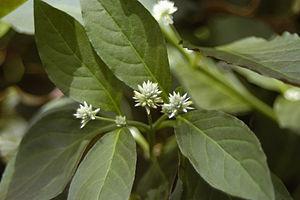
Alternanthera brasiliana est une plante herbacée de la famille des Chenopodiaceae, ou des Amaranthaceae, selon la classification envisagée.